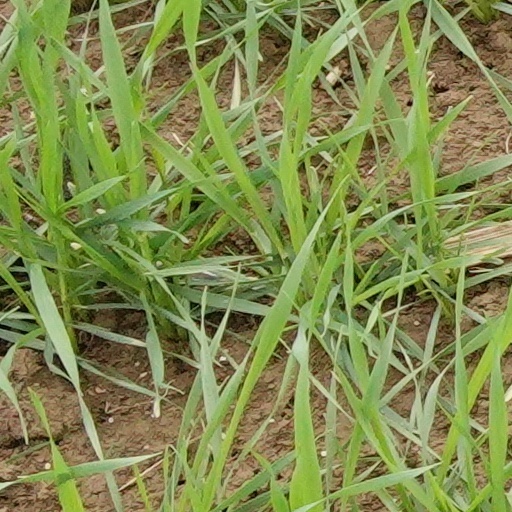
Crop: wheat